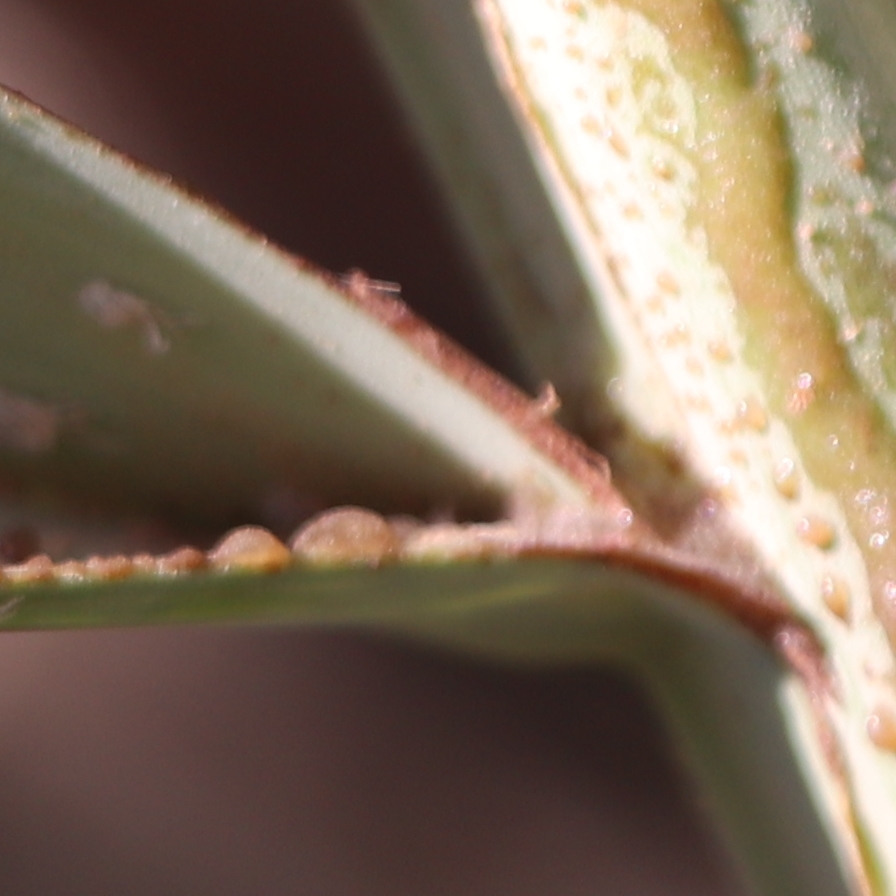
Label: Dubas